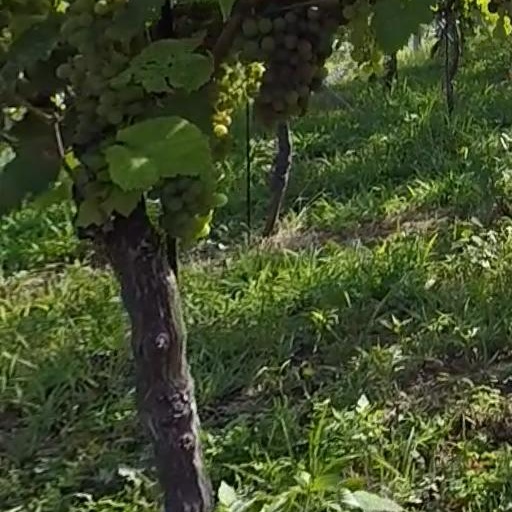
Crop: grape